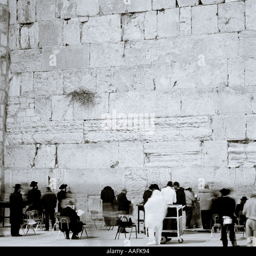
the sacred religious historical site